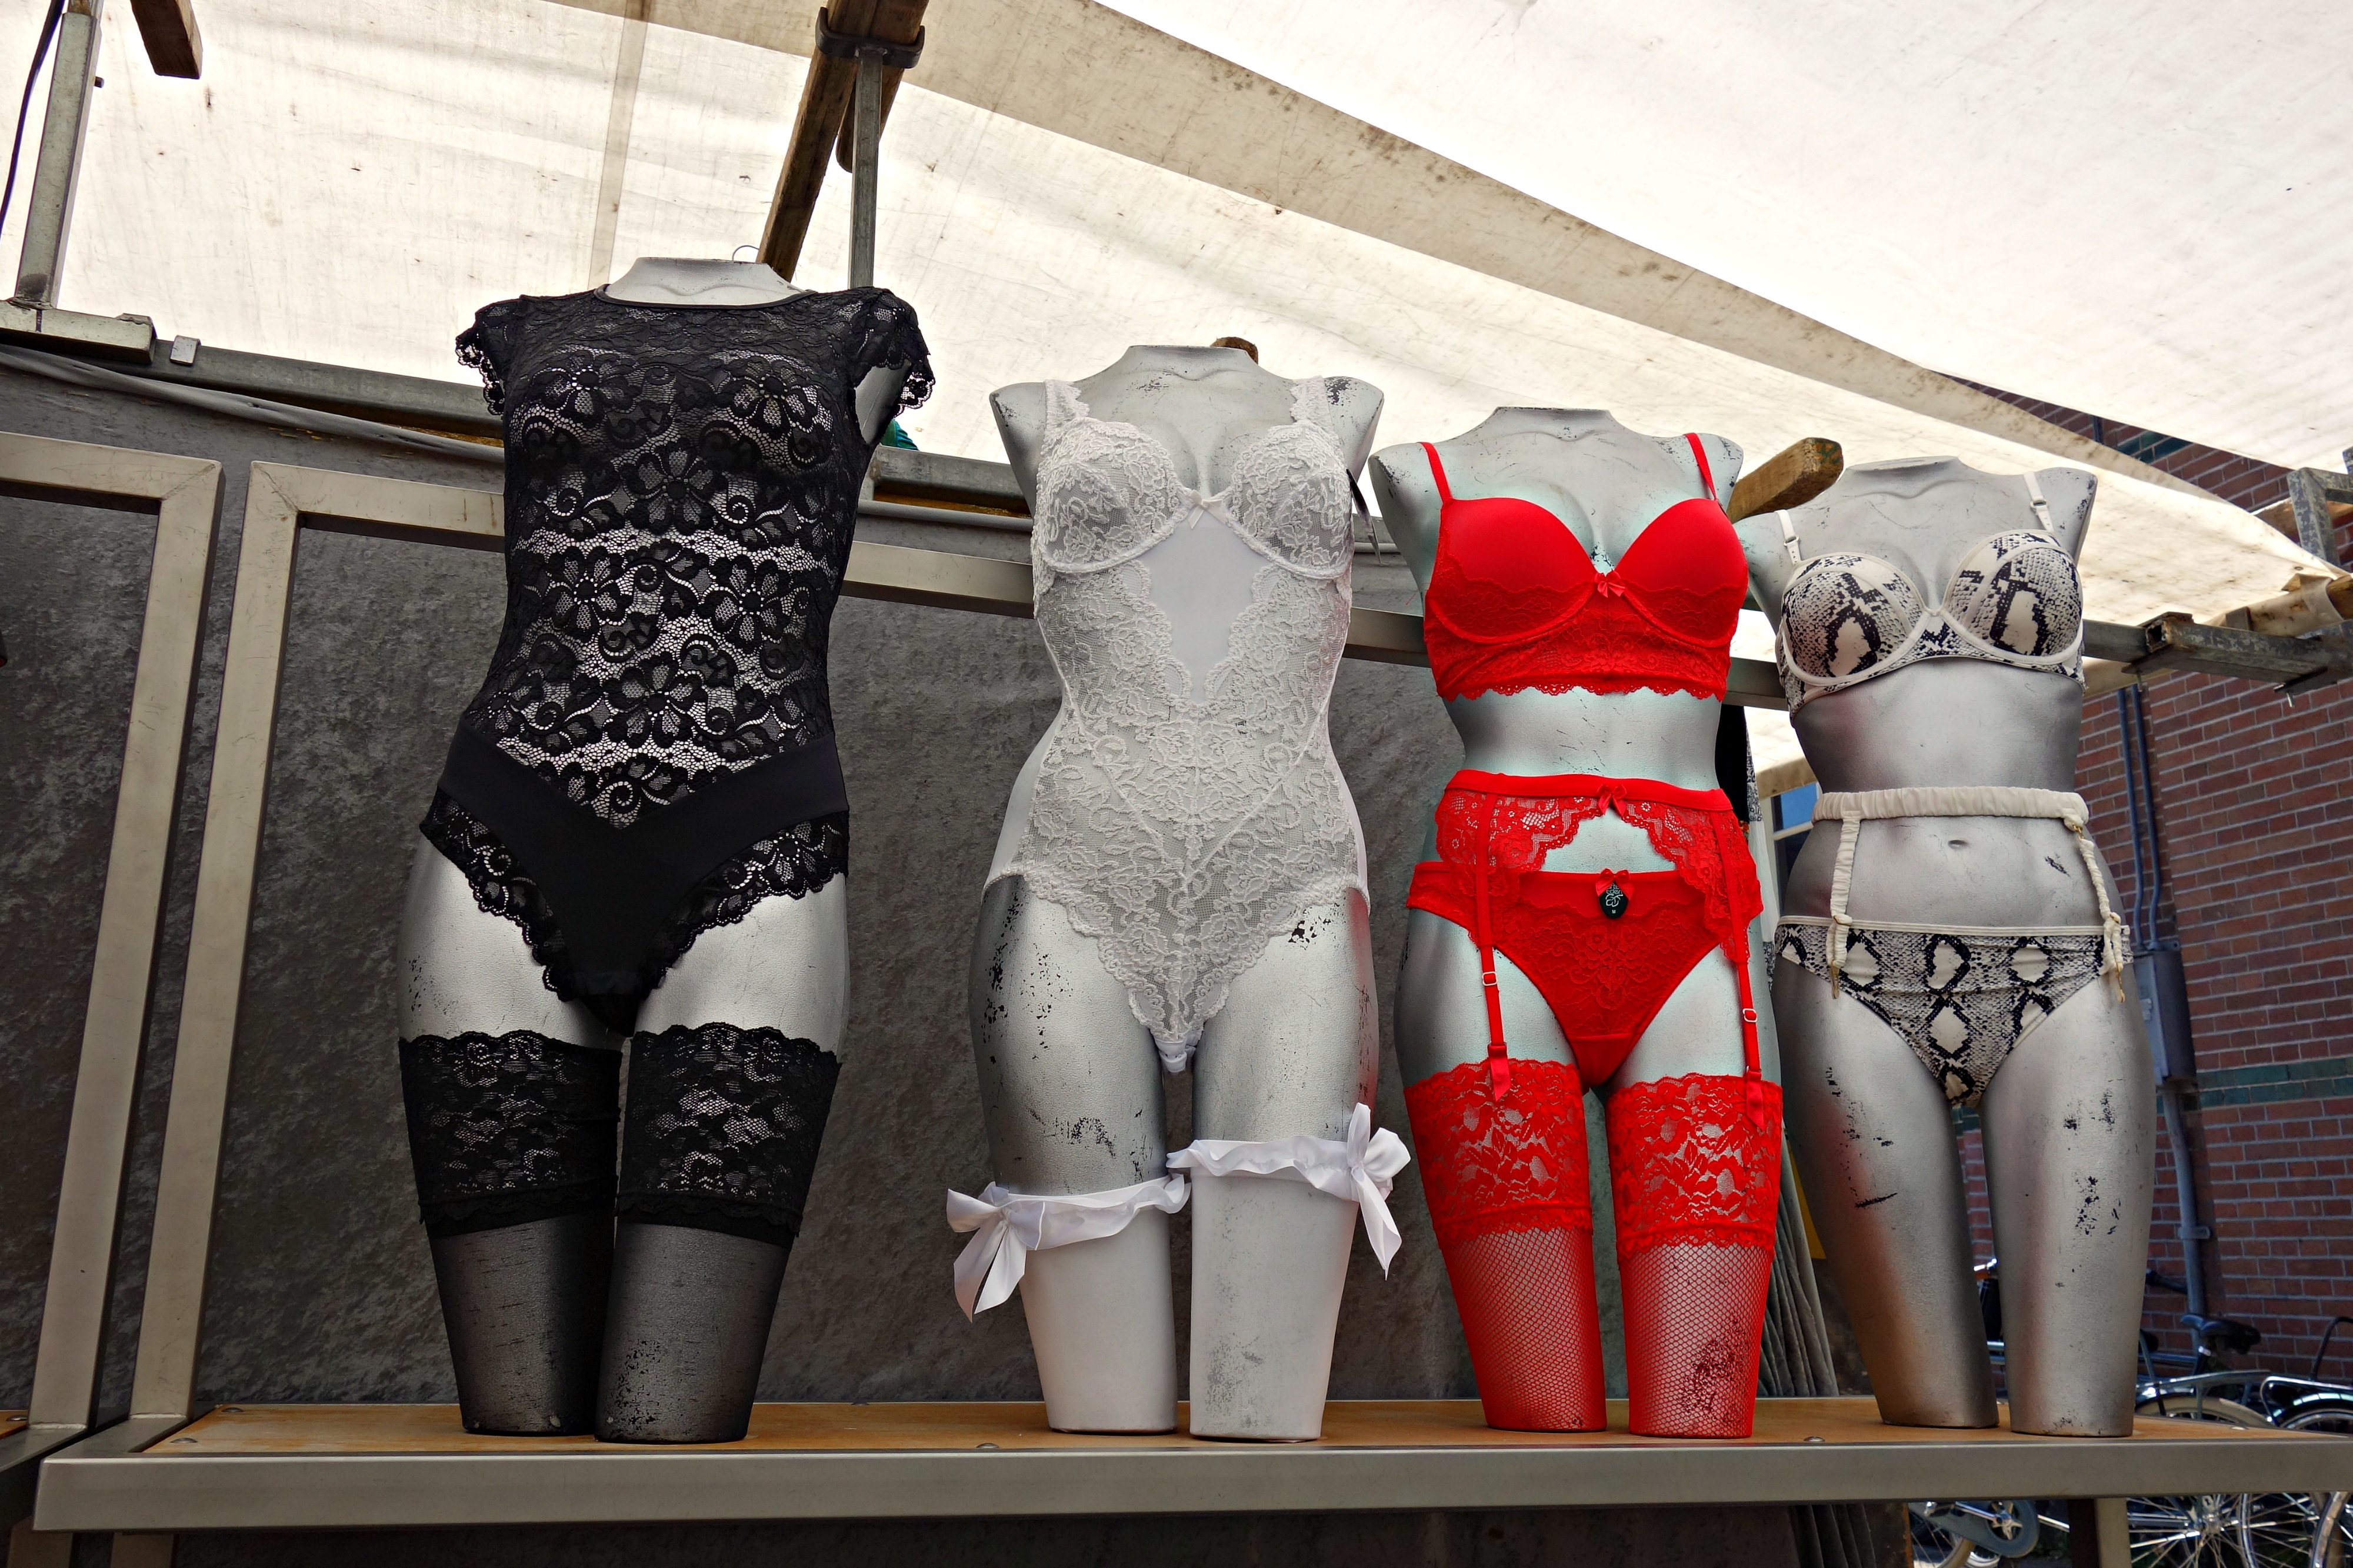
woman, red, fashion, market, clothing, market stall, lingerie, mannequin, doll, art, dress, stall, image, dummy, pantyhose, garter, panties, bra, tailor's dummy, show doll, display window